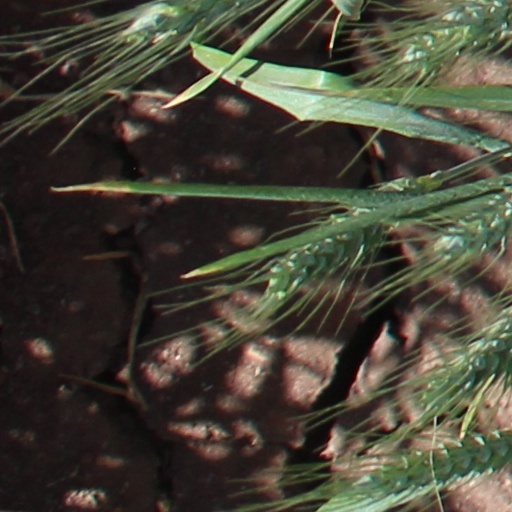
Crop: wheat